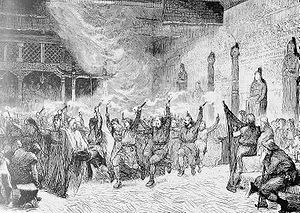
Hov (helligsted) / Hov omtalt i kilder
Det indre af et hov ved et blot, som August Malmström tænkte sig det.
Hov eller hof er en gammel nordisk betegnelse for en hedensk helligdom. I vikingetiden og måske før var et hov en stor hal bygget i forbindelse med en stormands eller fyrstes gård, der blev brugt i religiøse sammenhænge såsom fællesmåltider i forbindelse med blótgilder. Sandsynligvis var hovene, der omtales i kilderne, særlige bygninger, der var rejst til religiøse formål af social og kollektiv art. Hov nævnes ofte sammen med hørg, som er et andet ord for hedensk kultsted. Ulige former af det usammensatte ord hov er udbredt som navn på gårde både i Norge og Sverige.